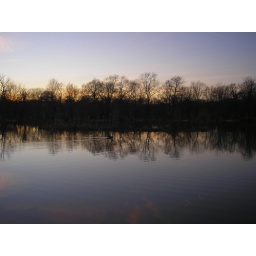
the lake near my house